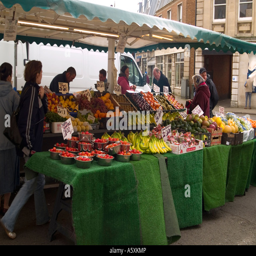
a fruit and vegetable stall